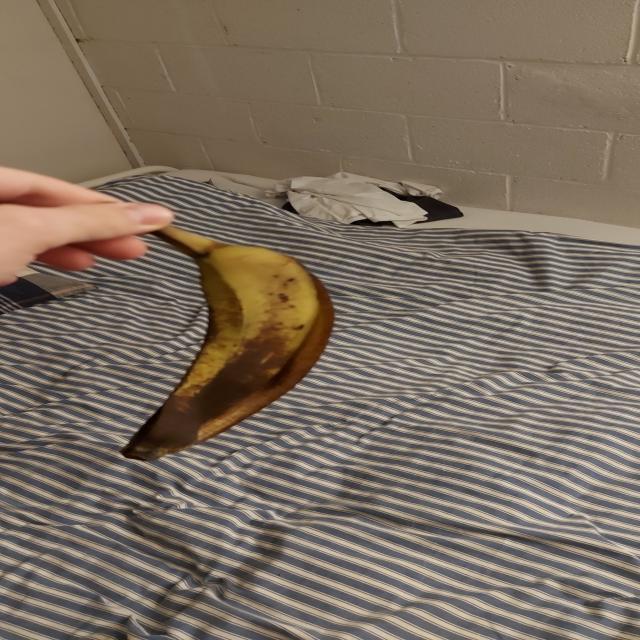
Label: bananas